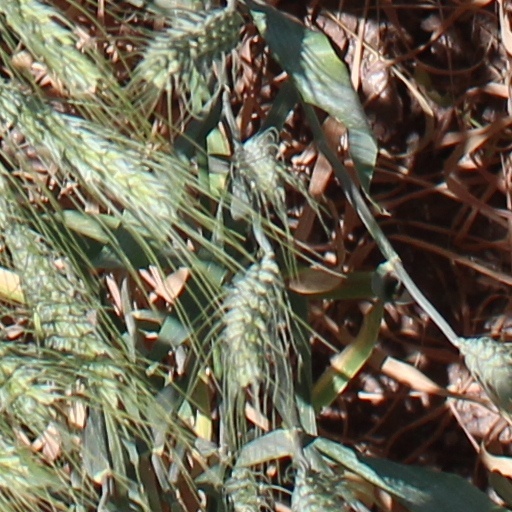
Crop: wheat